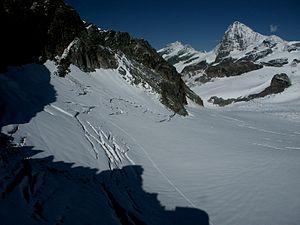
Le glacier du Mont Miné est un glacier des Alpes s'épanchant en Suisse dans le canton du Valais.